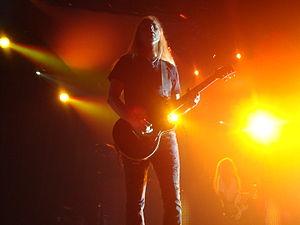
Jerry Cantrell est un musicien, compositeur et chanteur américain. Fondateur du groupe Alice in Chains, pour qui il compose, chante, écrit les paroles et occupe le poste de guitariste. Il a sorti deux albums solo entre 1998 et 2002 et a joué brièvement avec Ozzy Osbourne de 2004 à 2005. Cantrell a également collaboré avec des groupes tels que Heart, Ozzy Osbourne, Metallica, Circus of Power, Metal Church, Gov't Mule, Damageplan, Pearl Jam, The Cult, Stone Temple Pilots, Danzig, Glenn Hughes, Duff McKagan et Deftones.